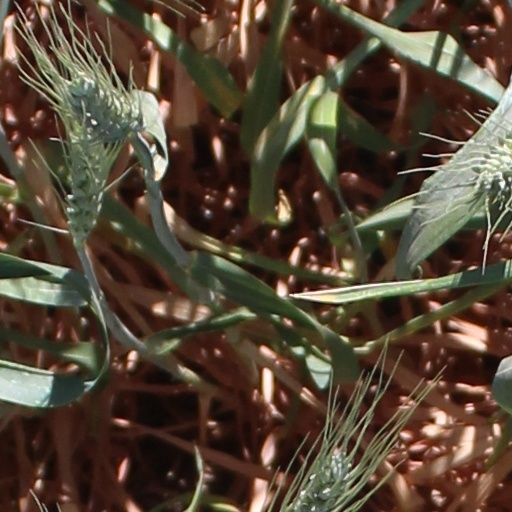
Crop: wheat